John Wainwright (soldier)

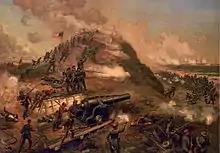
Second Battle of Fort Fisher, January 15, 1865.

Commissioned, but not mustered, as a captain on November 1, 1864, he then fought with his regiment in the First Battle of Fort Fisher (December 23–27), and was subsequently brevetted as a major.